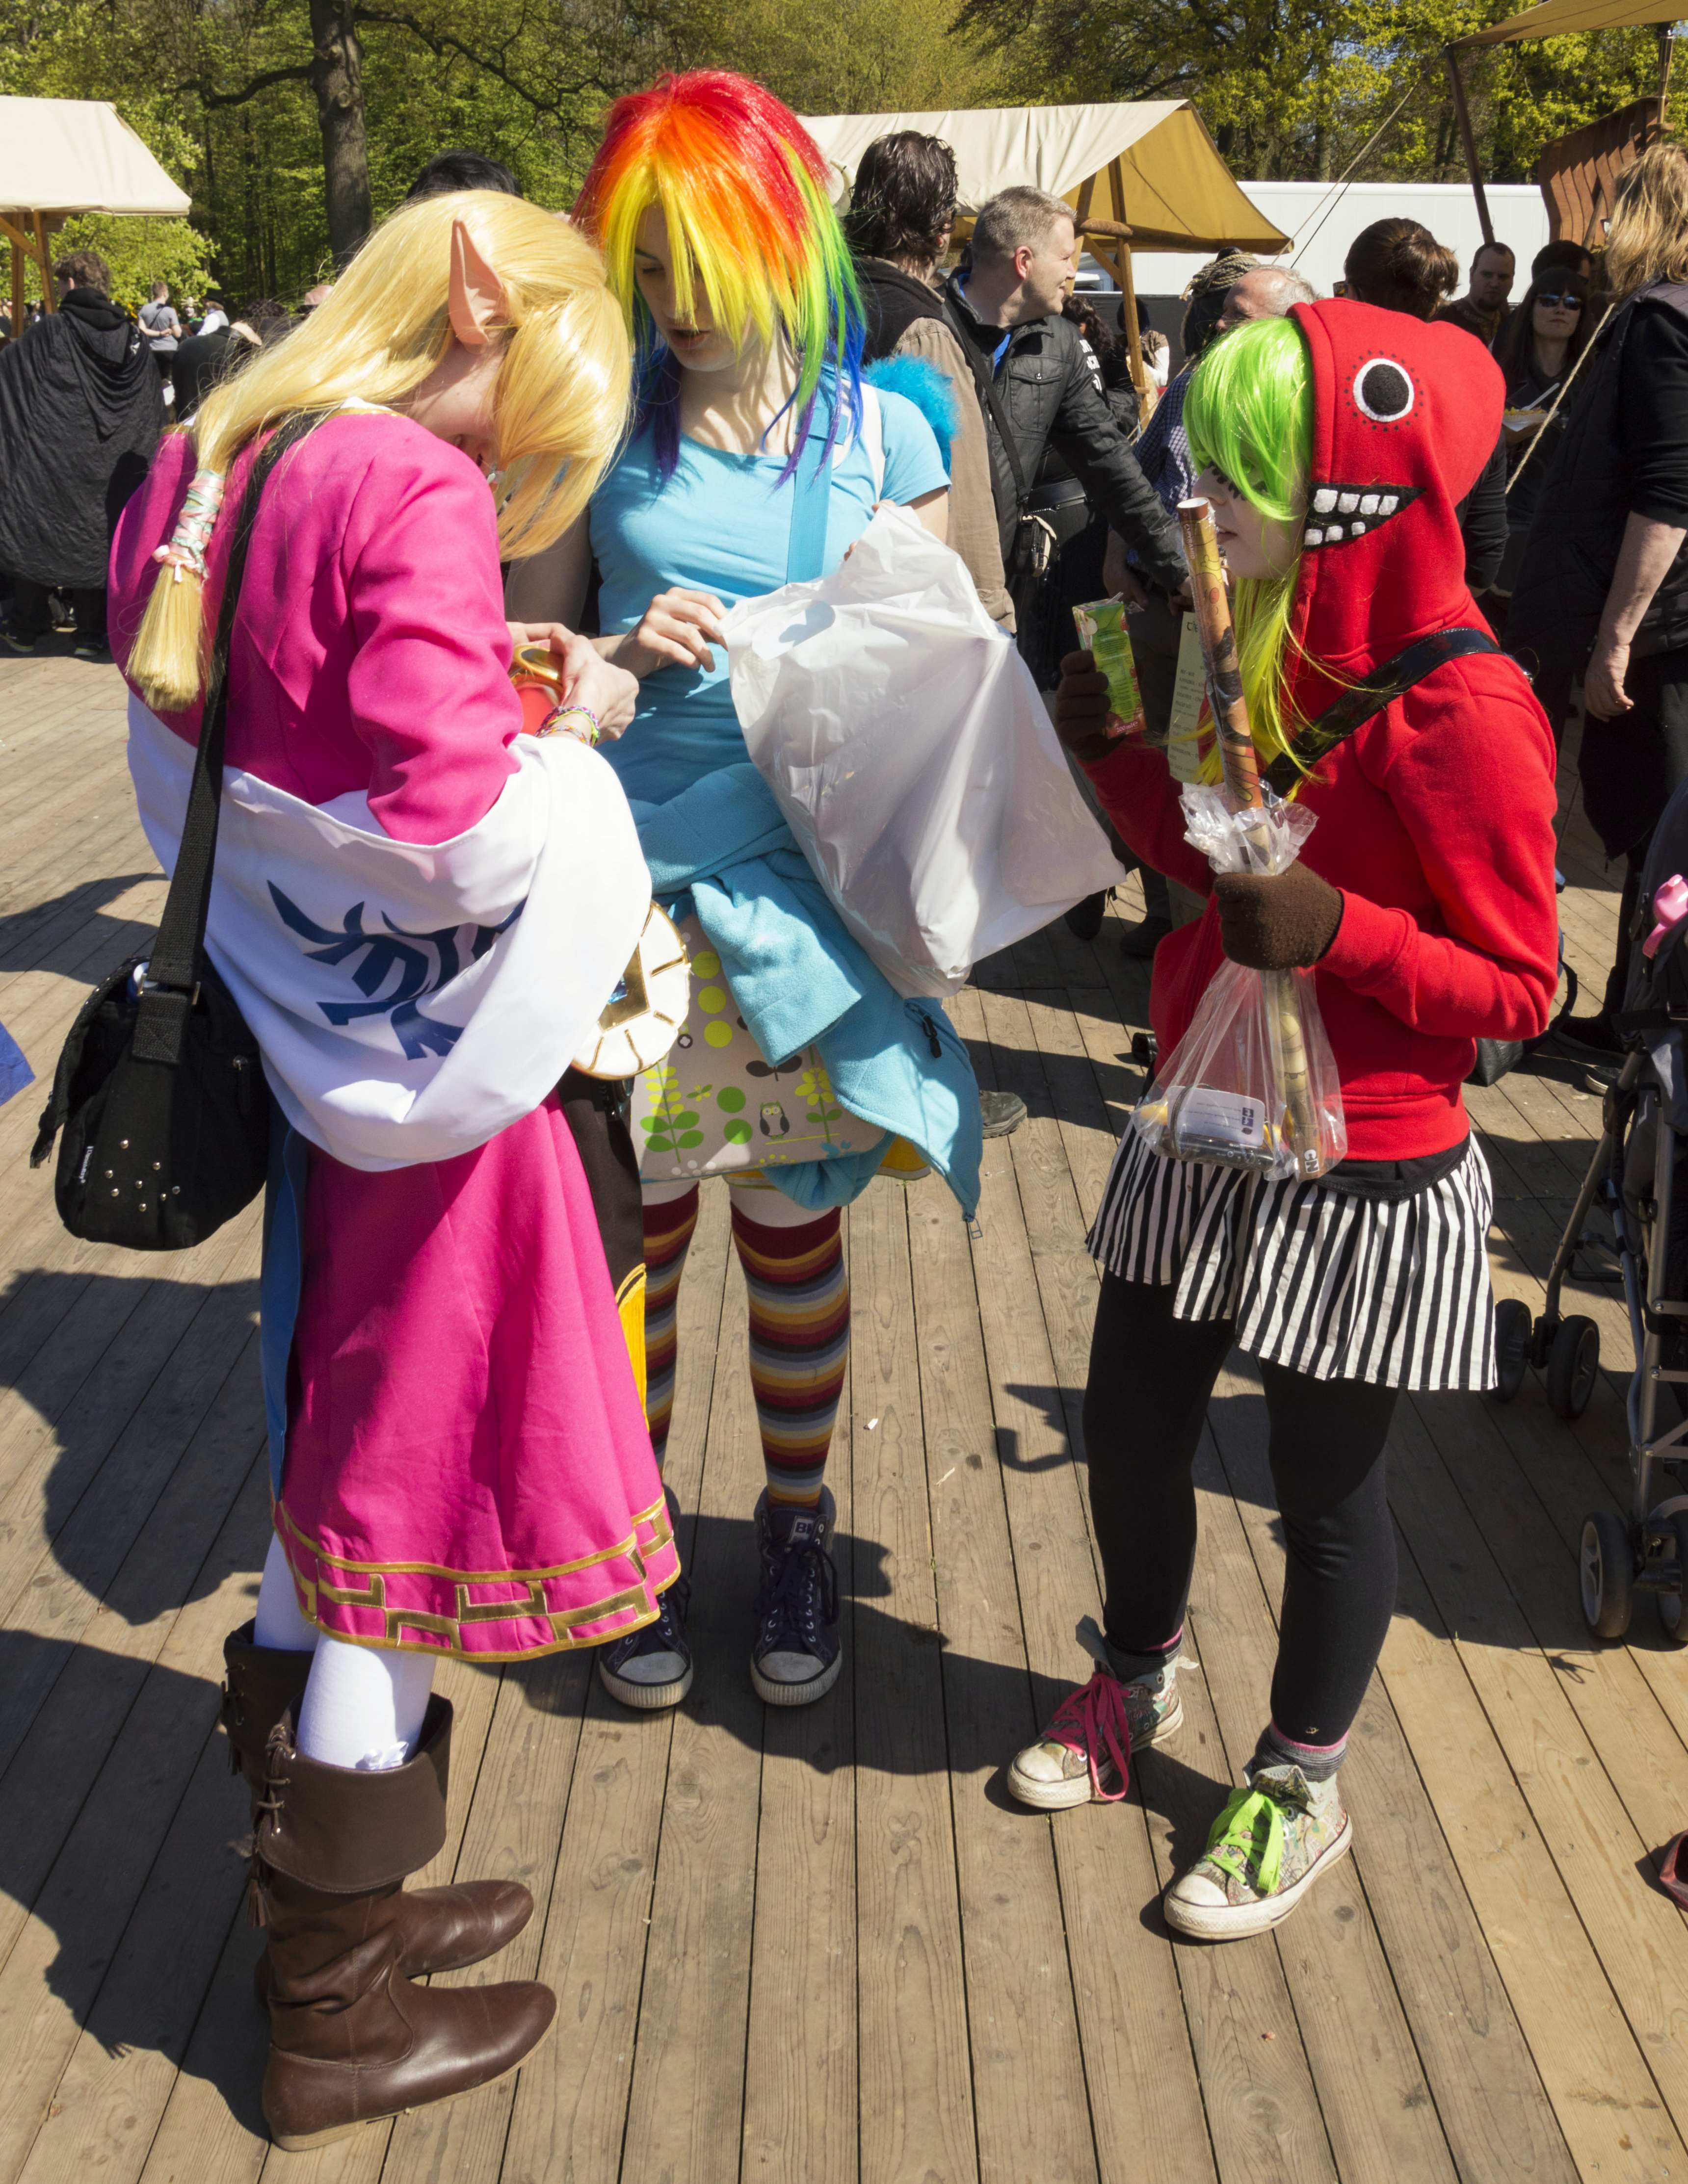
outdoor, people, photography, van, photo, nikon, clothing, cosplay, holland, festival, nederland, netherlands, de, fun, dutch, outdoorphotography, picture, photograph, fotos, foto, fotografie, pd, event, costume, anime, kasteel, paulvandevelde, pdvandevelde, padagudaloma, dordrecht, nederlandinfotos, eventphotography, evenementenfotografie, pvdvfotografie, pdvandeveldedordrecht, nederlandsefotografie, dutchphotogaraphy, totallydutch, fotografienederland, hollandsefotografie, fotografieholland, velde, haarzuilens, dehaar, elfia, eff, kasteeldehaar, elffantasyfair, elfiahaarzuilens, elfia2014, eff2014